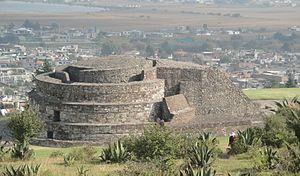
Calixtlahuaca est un site archéologique aztèque situé à 9 km au nord-ouest de Toluca dans l’état de Mexico au Mexique. Il comporte cinq périodes d'occupation. Au Postclassique récent, la ville était occupée par un groupe nahua, les Matlazincas. Au XVᵉ siècle, elle fut conquise par les Aztèques sous le règne de l'empereur Axayacatl, qui installa des colons dans cette zone-frontière avec le royaume tarasque.